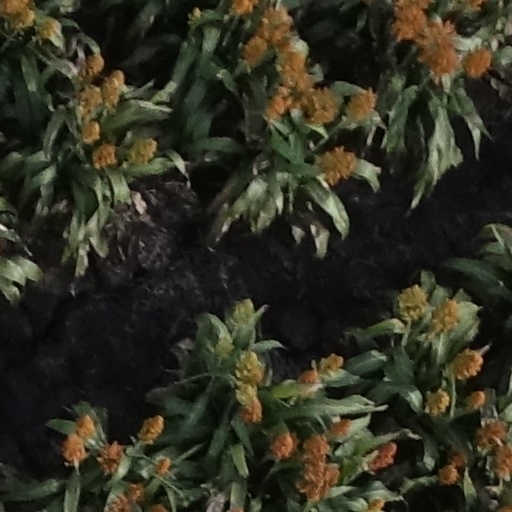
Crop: sorghum